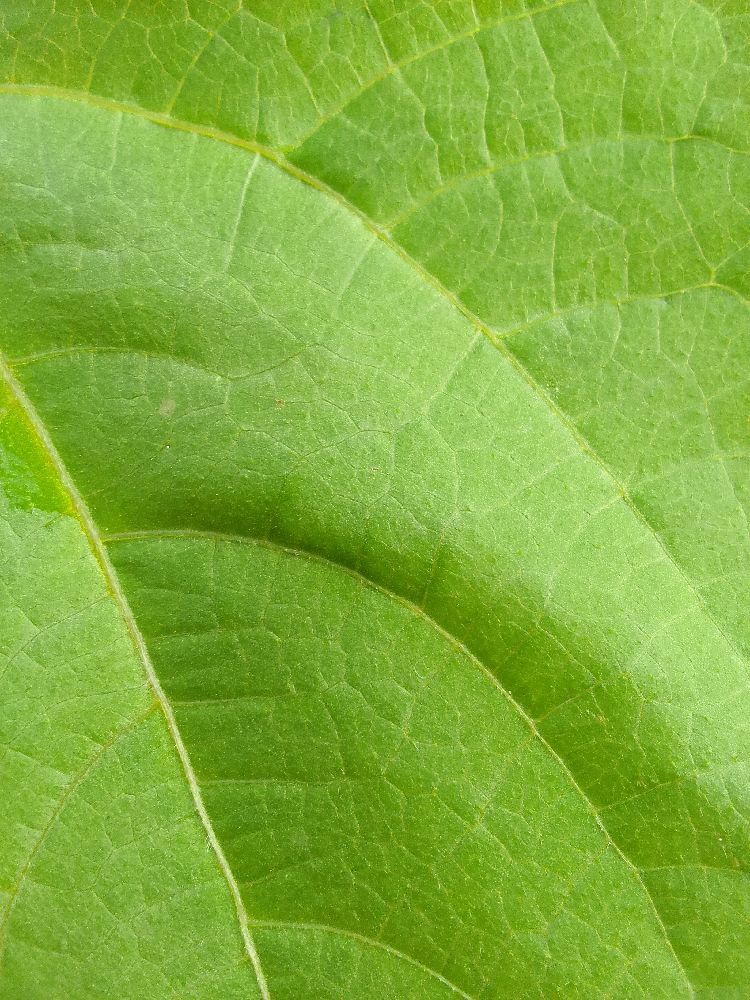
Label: healthy